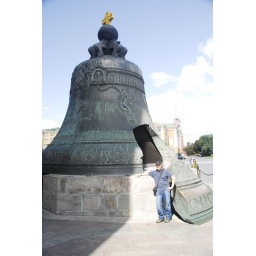
The crack is due to a fire in the building surrounding the bell, when they poured water on to put the fire out...